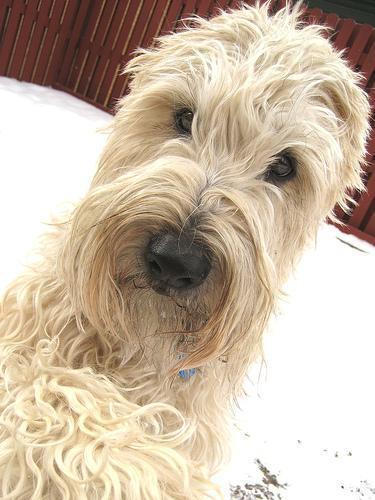
soft-coated_wheaten_terrier